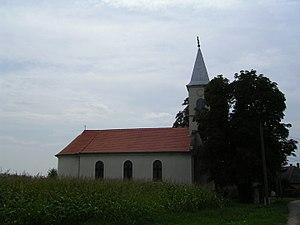
Nagybudmér est un village et une commune du comitat de Baranya en Hongrie.